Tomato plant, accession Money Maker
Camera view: horizontal (90 deg, fisheye); turntable rotation: 120 degrees
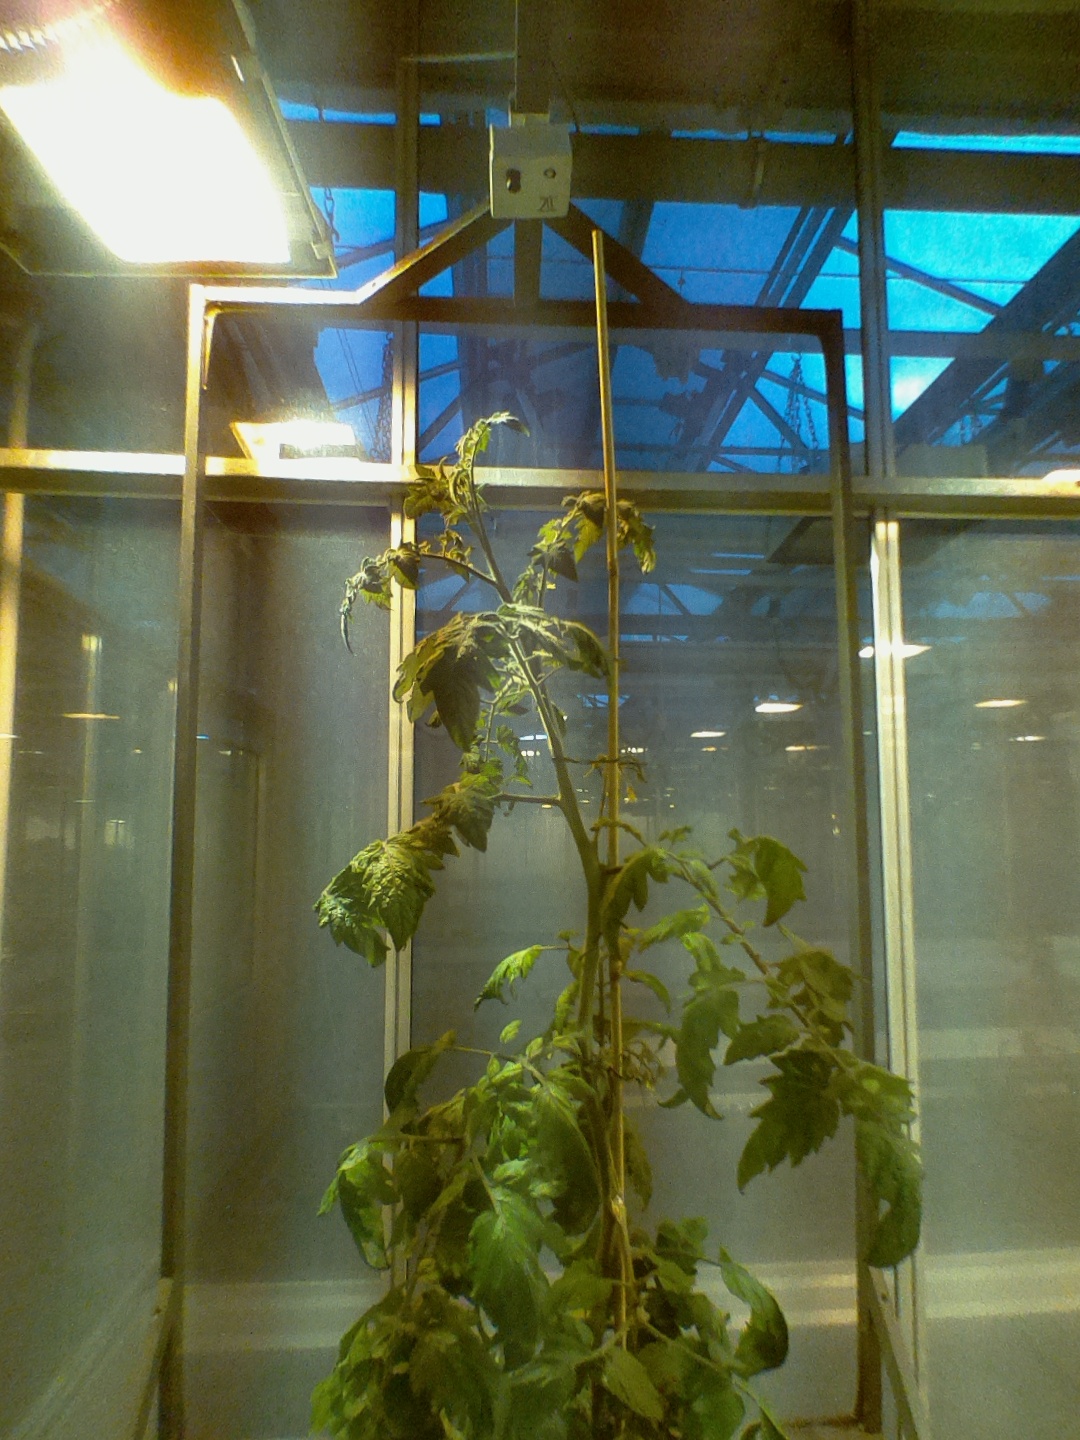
BBCH growth stage 69: End of flowering, 90%-100% of flowers open, more petals falling